Food deserts in the United States

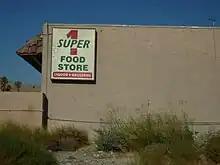
Super Food Store in Desert Hot Springs, California

A 2009 study found that although personal factors impact eating behavior for rural people, it is the physical and social environments that place constraints on food access, even in civically engaged communities. Food access may be improved in communities in which civic engagement is strong and local organizations join in providing solutions to help decrease barriers of food access. Some ways that communities can do so are increasing access to the normal and food safety net systems and creating informal alternatives. Some informal communal alternatives could be community food gardens and informal transportation networks. Existing federal programs could be boosted through greater volunteer involvement.